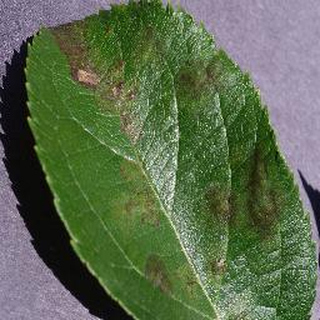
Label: apple_apple_scab